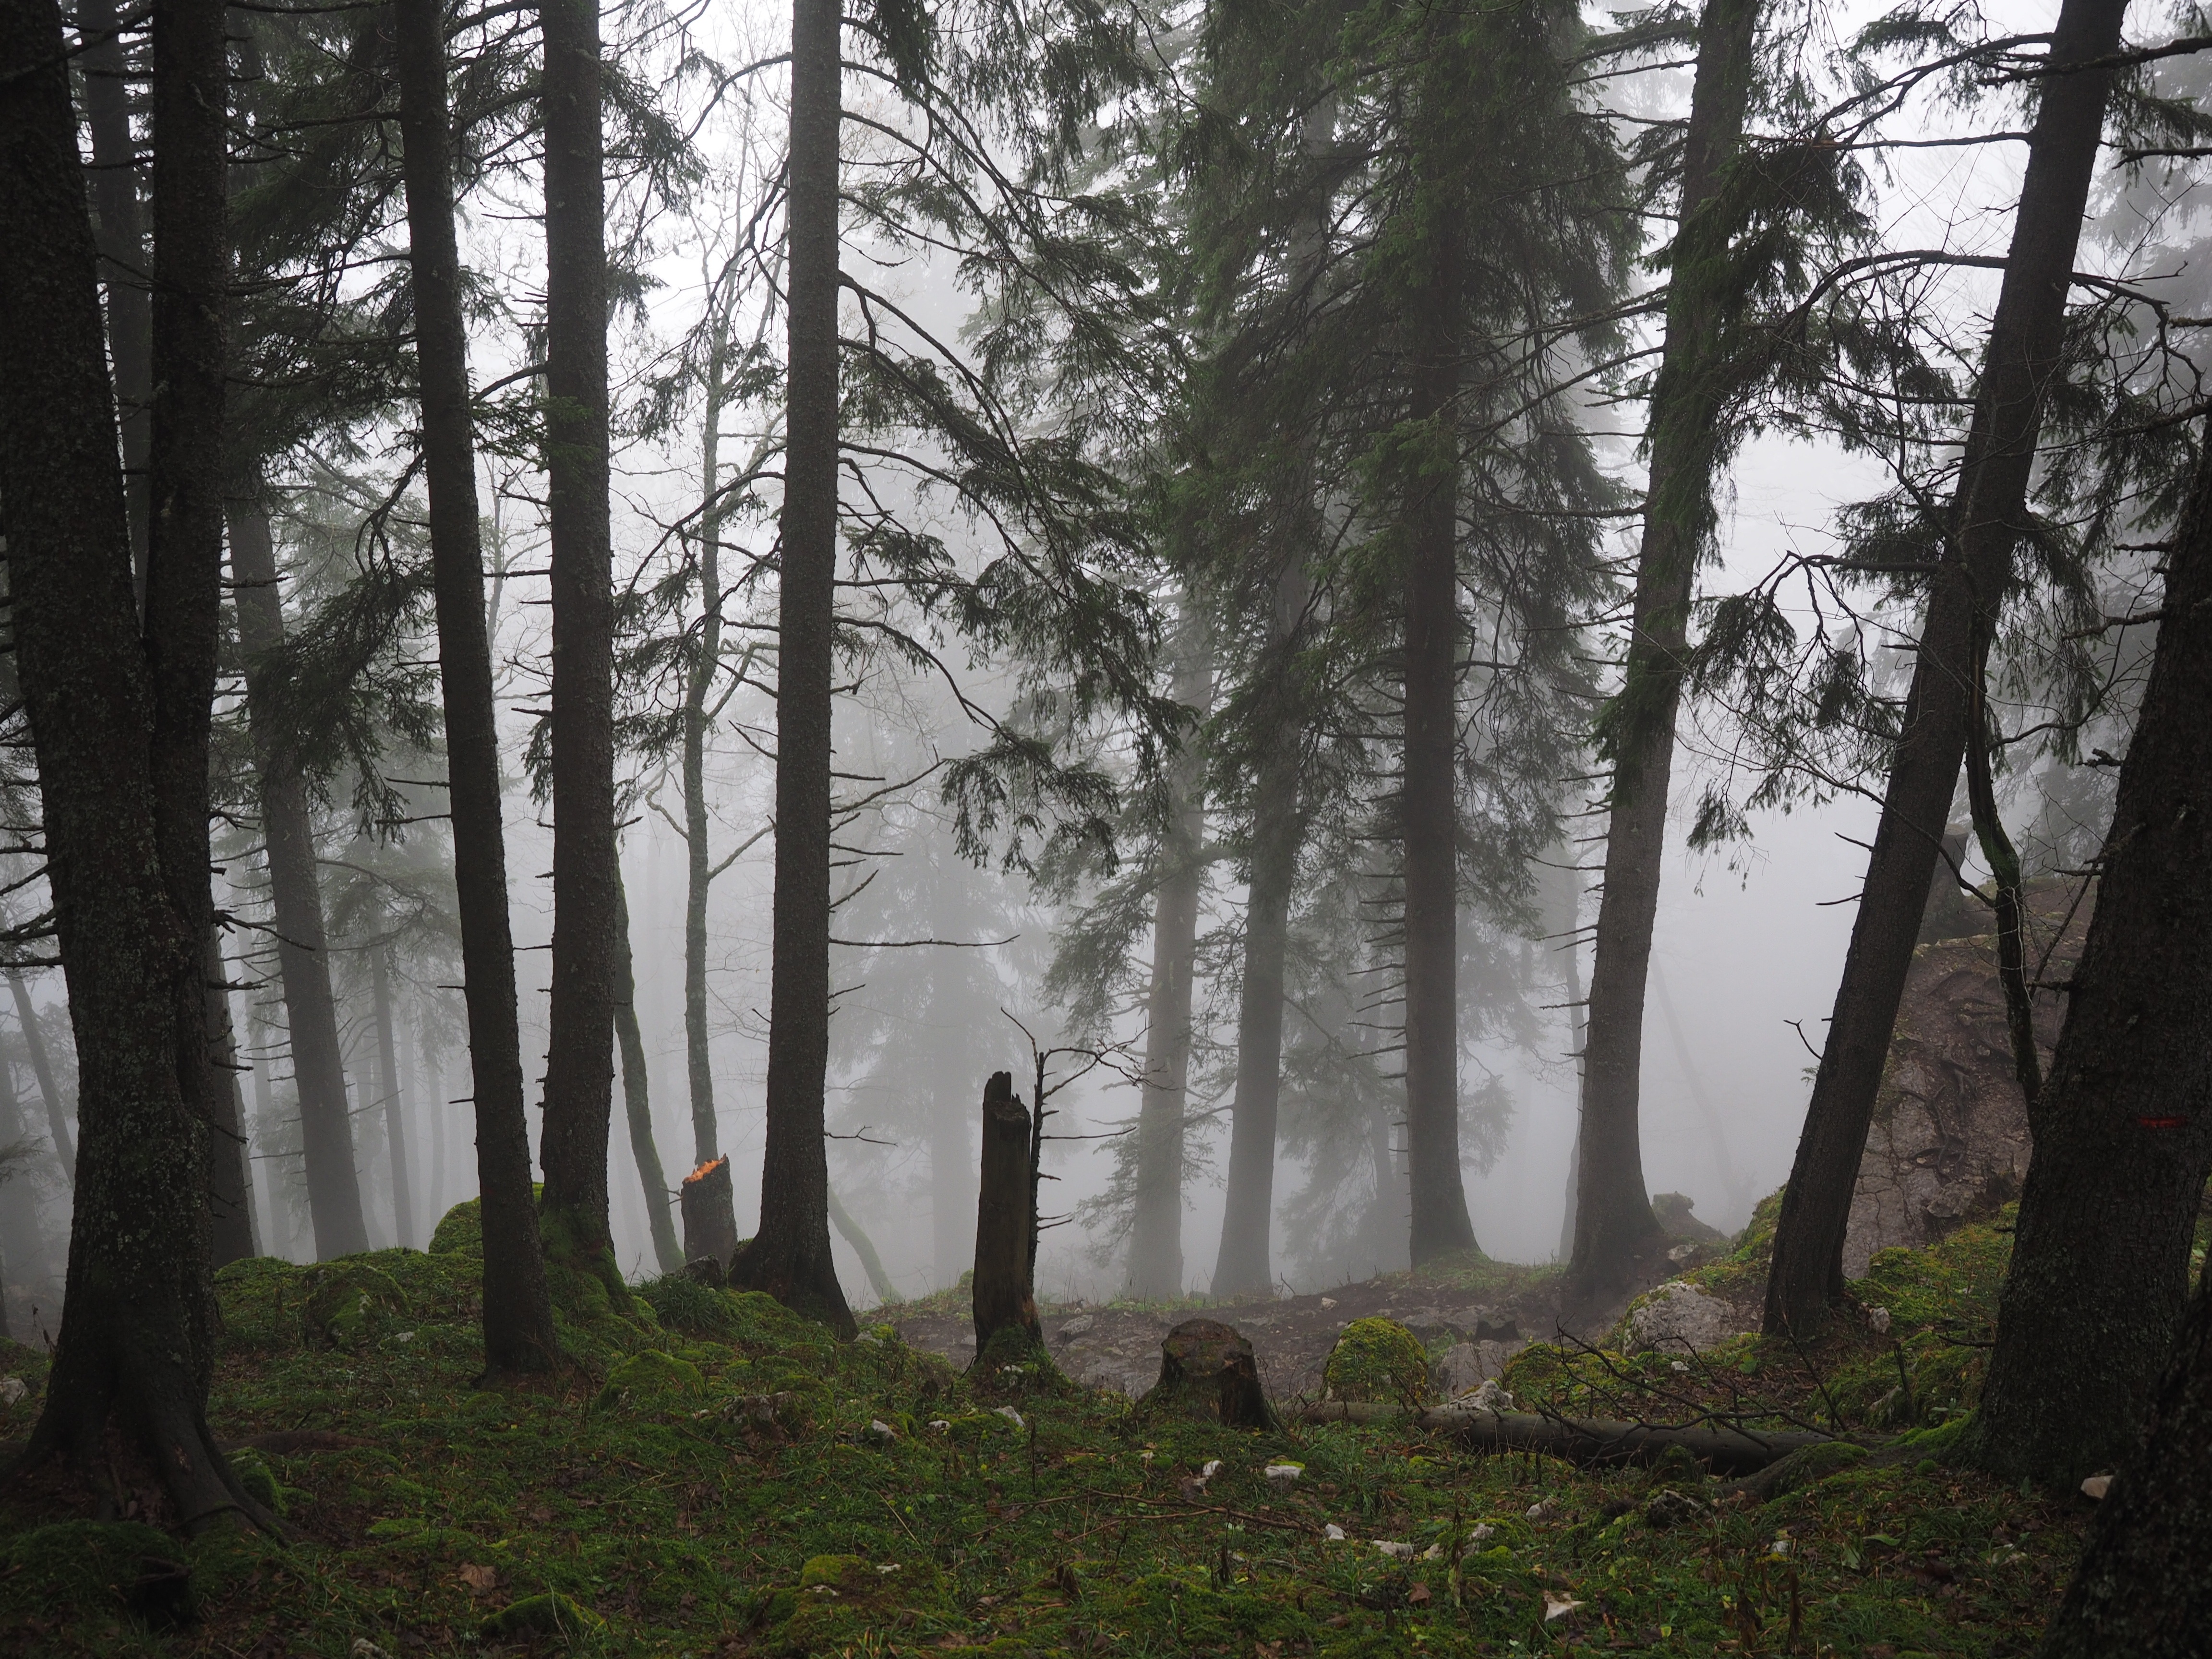
tree, forest, wilderness, fog, mist, sunlight, mystical, foggy, trees, spruce, deciduous, woodland, habitat, firs, ecosystem, tree trunks, haunting, biome, storm damage, fir forest, old growth forest, creux du van, natural environment, geographical feature, atmospheric phenomenon, woody plant, temperate broadleaf and mixed forest, temperate coniferous forest, swiss jura, noiraigue